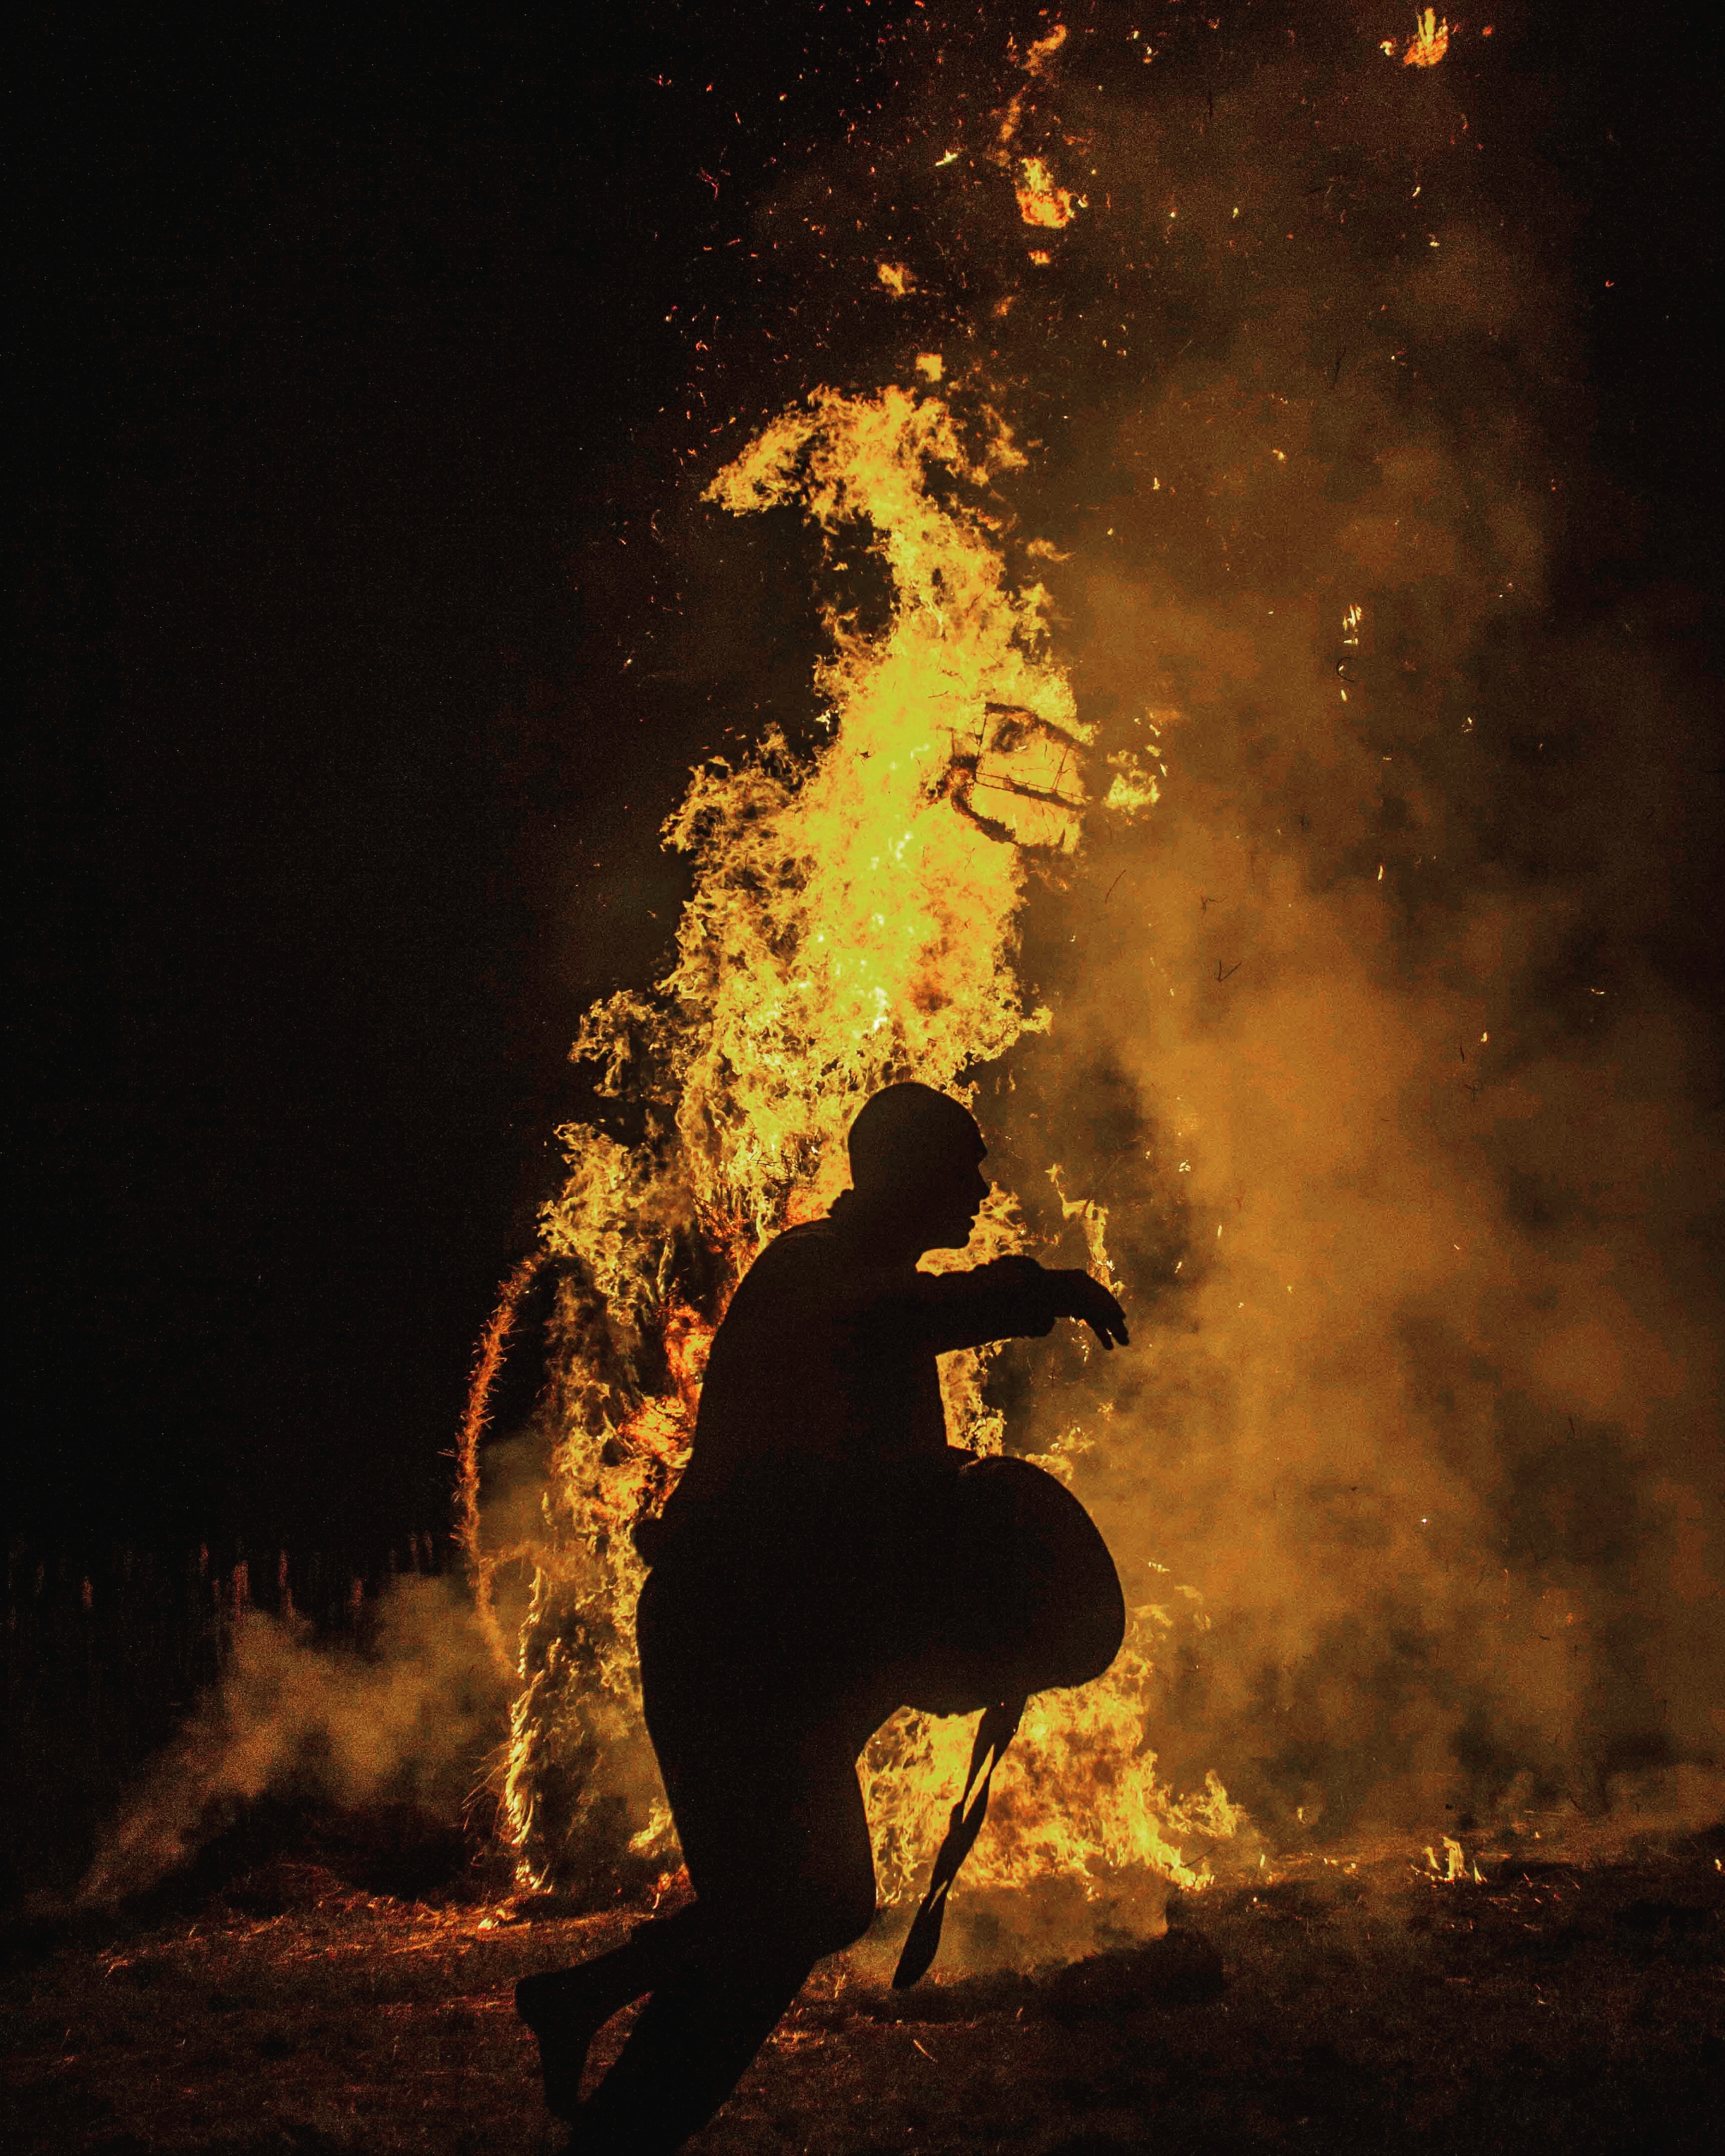
man, silhouette, person, night, flame, fire, darkness